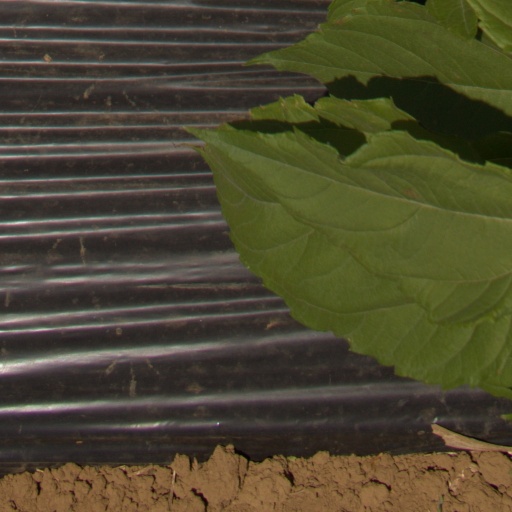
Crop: Jerusalem artichoke